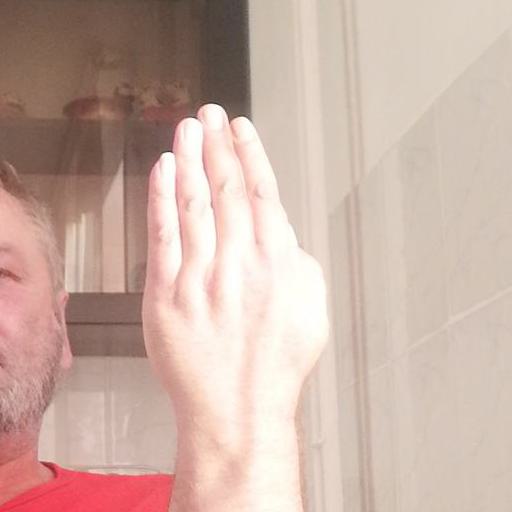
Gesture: stop_inverted